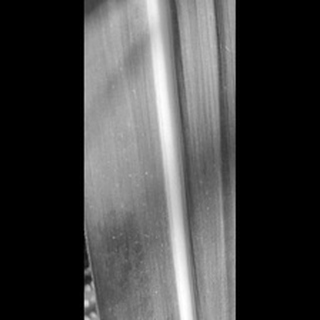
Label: healthy_sugarcane